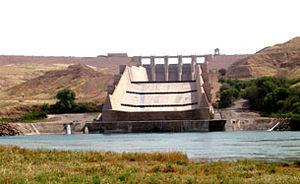
Le barrage de Mossoul est un barrage situé en Irak, sur le fleuve Tigre, à une quarantaine de kilomètres au nord-ouest de Mossoul. Construit dès 1980 et mis en service en 1986, sous le régime de Saddam Hussein, il peut produire en pointe 1 000 MW et participe à l'irrigation des régions situées en aval du fleuve.